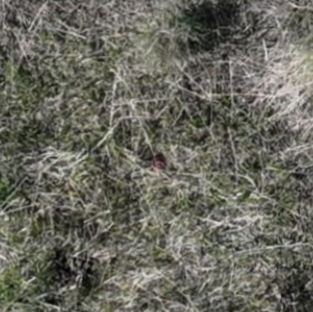
Month: may
Dye color: red
Dye concentration: high